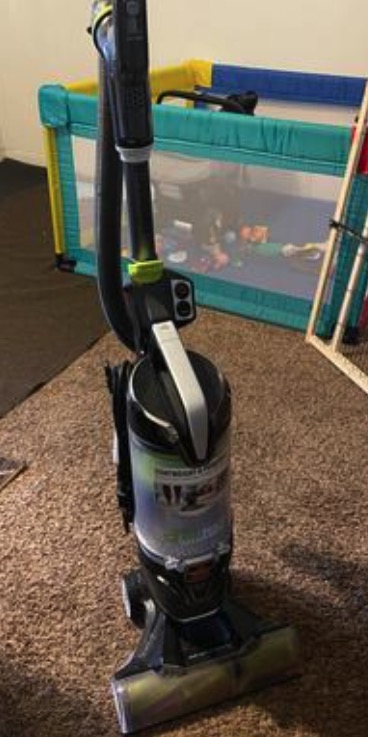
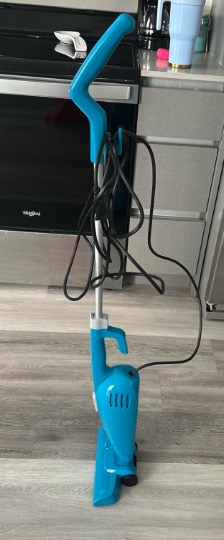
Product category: items_vacuum
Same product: no